Convent pornography

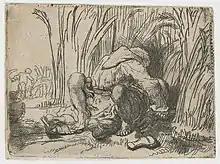
Rembrandt, "The Monk in the Cornfield", c. 1646

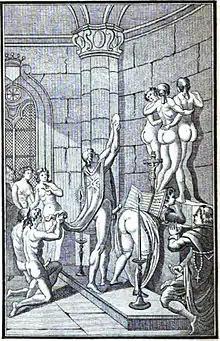
Unknown artist, illustration from the novel "Justine", 1797

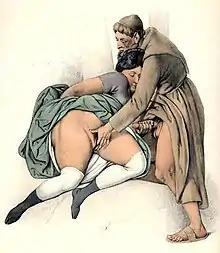
Peter Johann Nepomuk Geiger, watercolor, 1840

Convent pornography, convent erotica, friar erotica, priest erotica, monk erotica, or clergy erotica includes paintings, sculpture, photographs, dramatic arts, music and writings that show scenes of erotic or sexual nature involving clergy.